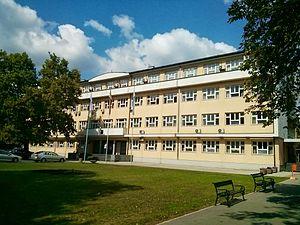
Prijedor est une ville de Bosnie-Herzégovine située dans la République serbe de Bosnie. Selon les premiers résultats du recensement bosnien de 2013, la ville intra muros compte 32 342 habitants et sa zone métropolitaine, appelée Ville de Prijedor, 97 588.